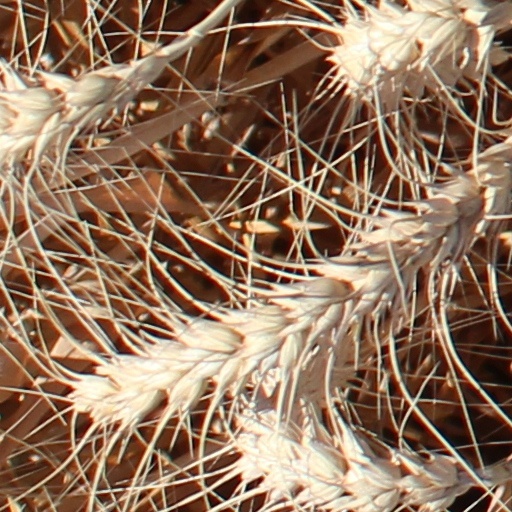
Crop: wheat